Flight envelope protection

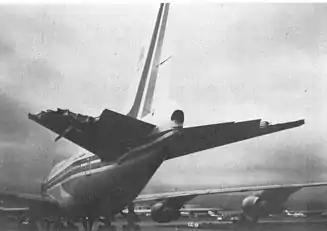
China Airlines Flight 006 damaged by going outside its flight envelope to gain control after a drop of 3,000 m in 20 seconds

Flight envelope protection is a human machine interface extension of an aircraft's control system that prevents the pilot of an aircraft from making control commands that would force the aircraft to exceed its structural and aerodynamic operating limits. It is used in some form in all modern commercial fly-by-wire aircraft. The professed advantage of flight envelope protection systems is that they restrict a pilot's excessive control inputs, whether in surprise reaction to emergencies or otherwise, from translating into excessive flight control surface movements. Notionally, this allows pilots to react quickly to an emergency while blunting the effect of an excessive control input resulting from "startle," by electronically limiting excessive control surface movements that could over-stress the airframe and endanger the safety of the aircraft.